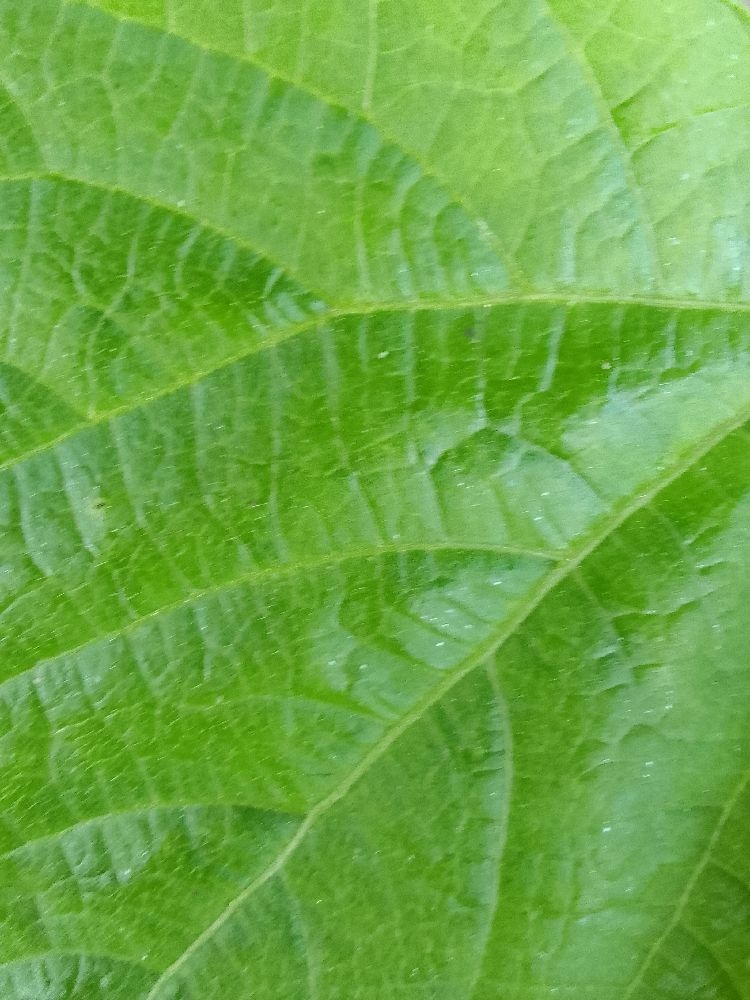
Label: healthy